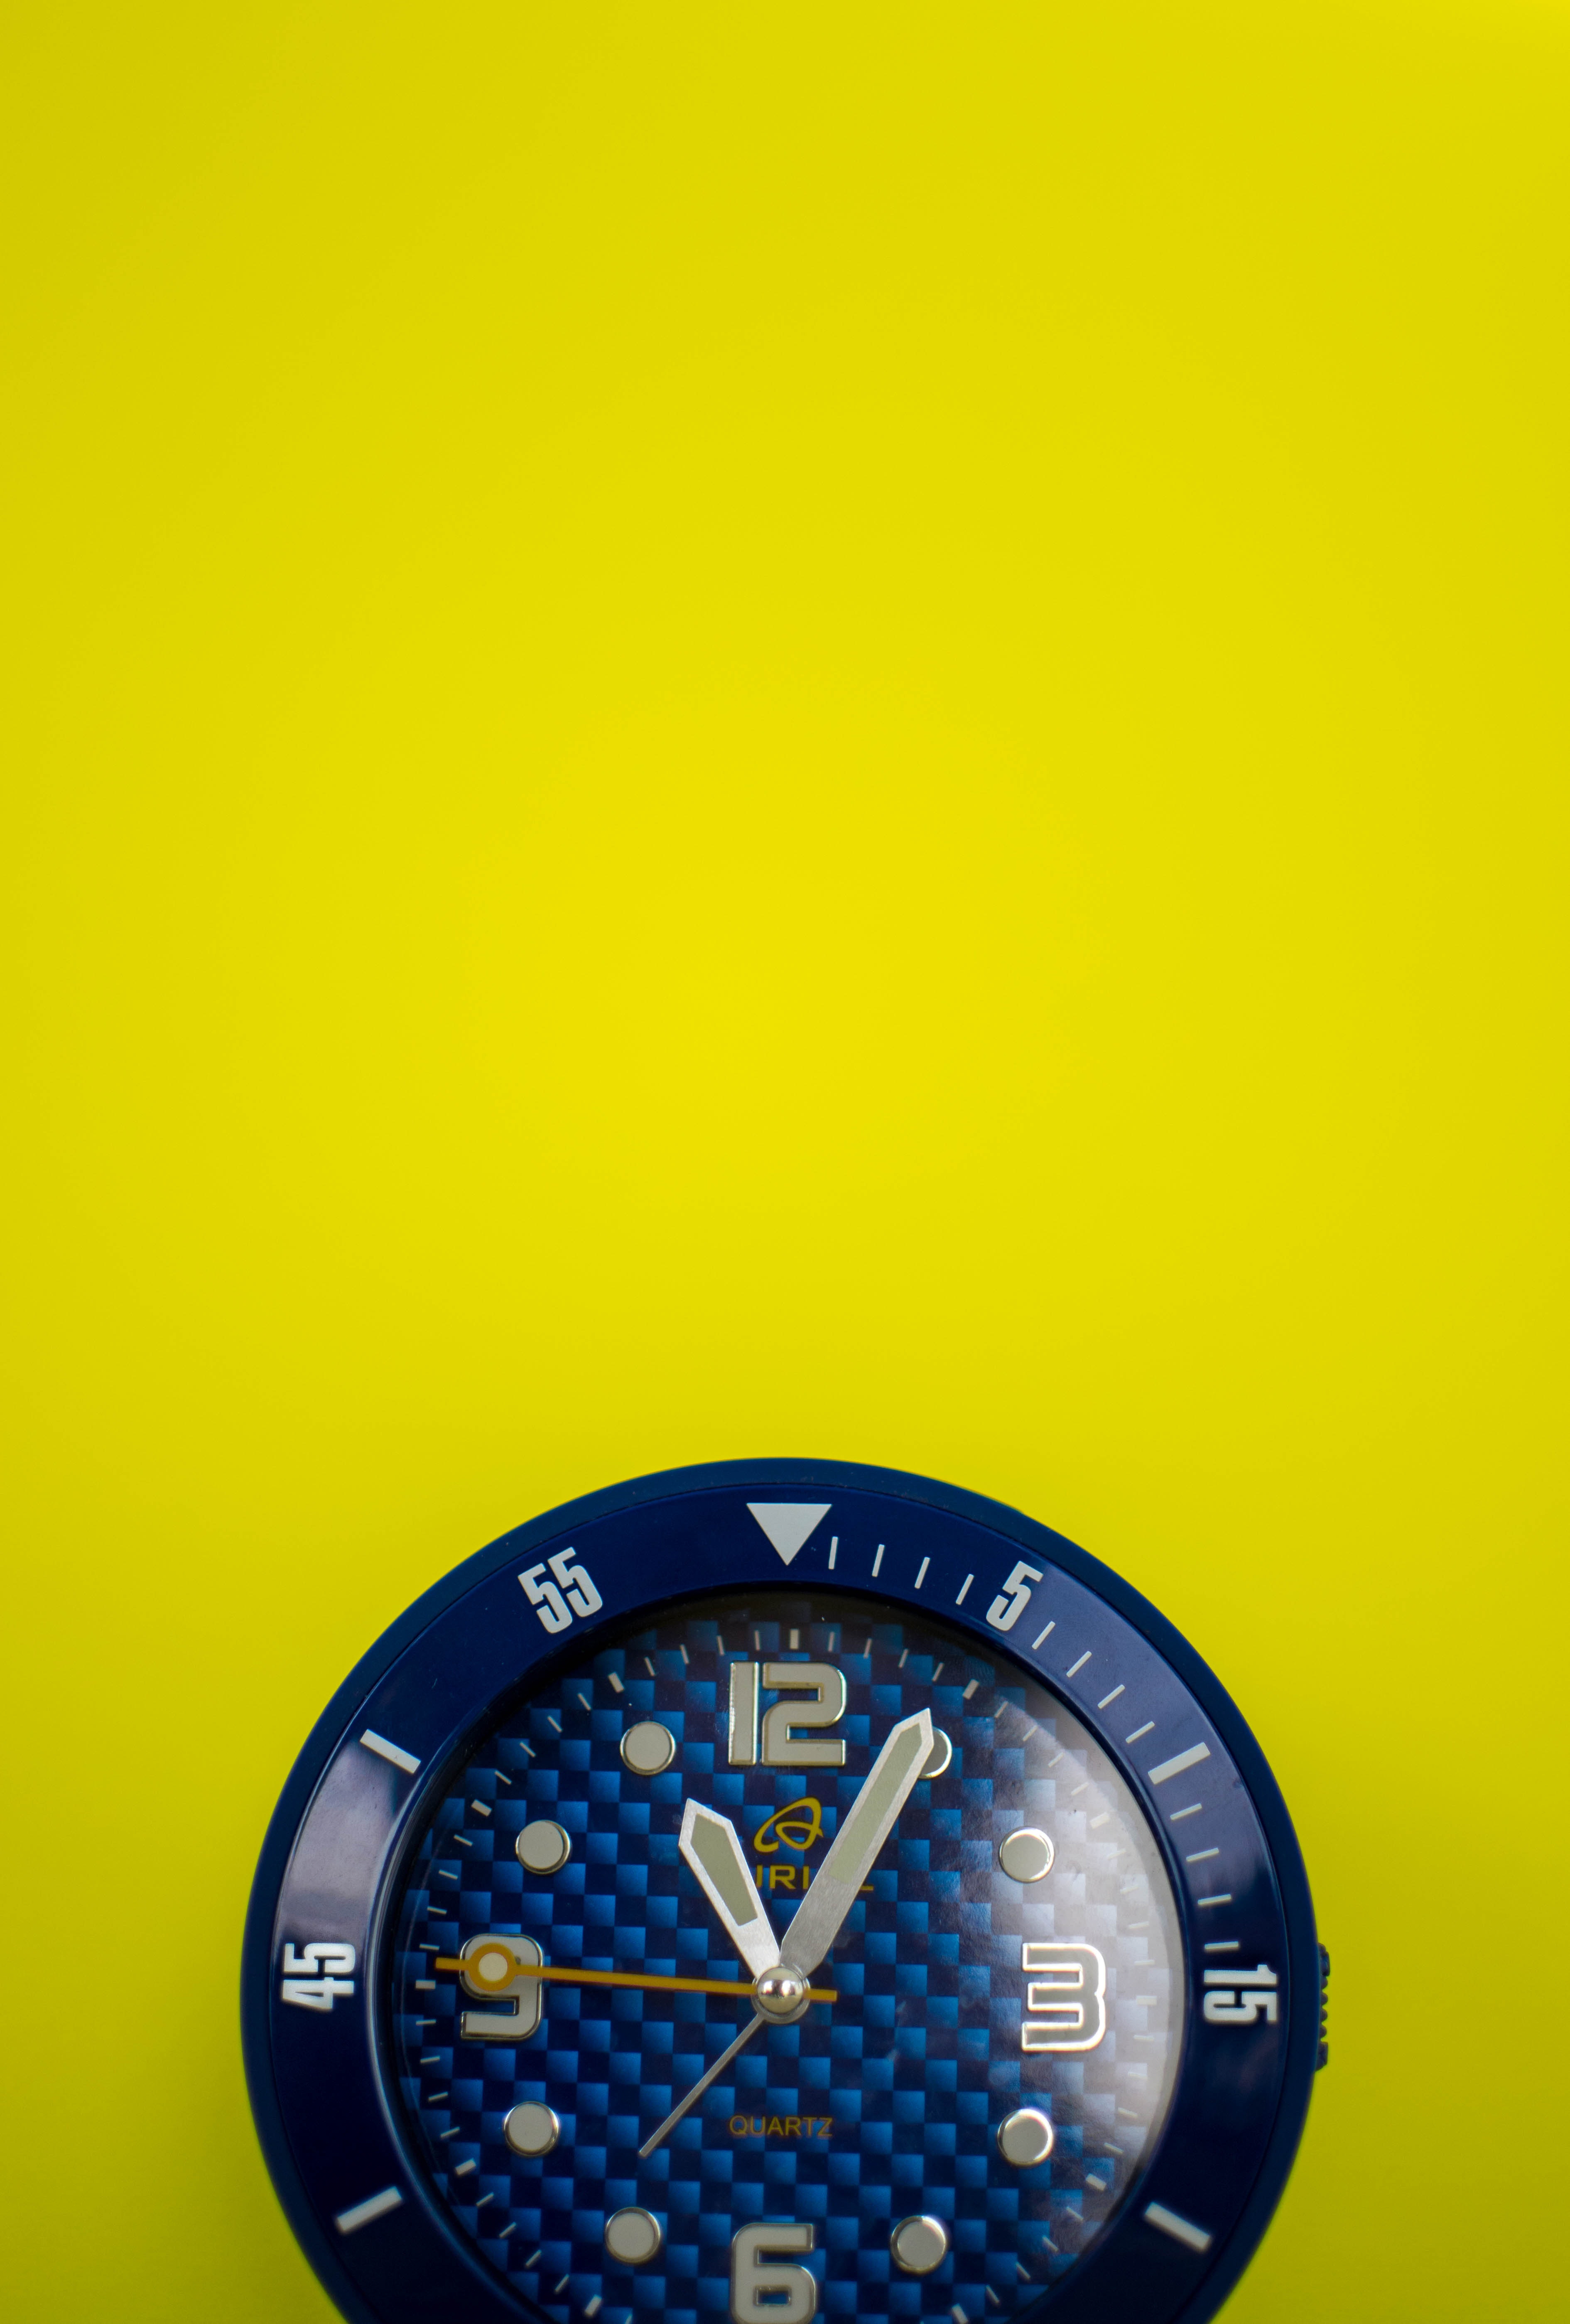
Analog watch, blue, yellow, clock, watch, electric blue, home accessories, quartz clock, interior design, circle